Third Battle of Nanjing

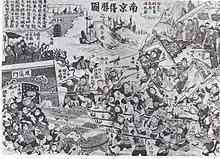

The Third Battle of Nanjing in 1864 was the last major engagement of the Taiping Rebellion in the Qing Empire. With the fall of Nanjing, the capital of the Taiping Heavenly Kingdom, the rebellion came to an end. The Hunan Army, an unpaid and barely fed militia commissioned by the Qing Empire, lost all their discipline and committed mass-scale random murder, wartime rape, looting and arson against the civilians of Nanjing, seen as "rebels".